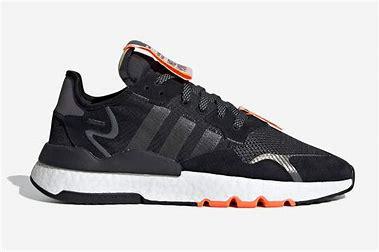
Brand: adidas
Model: Nite Jogger